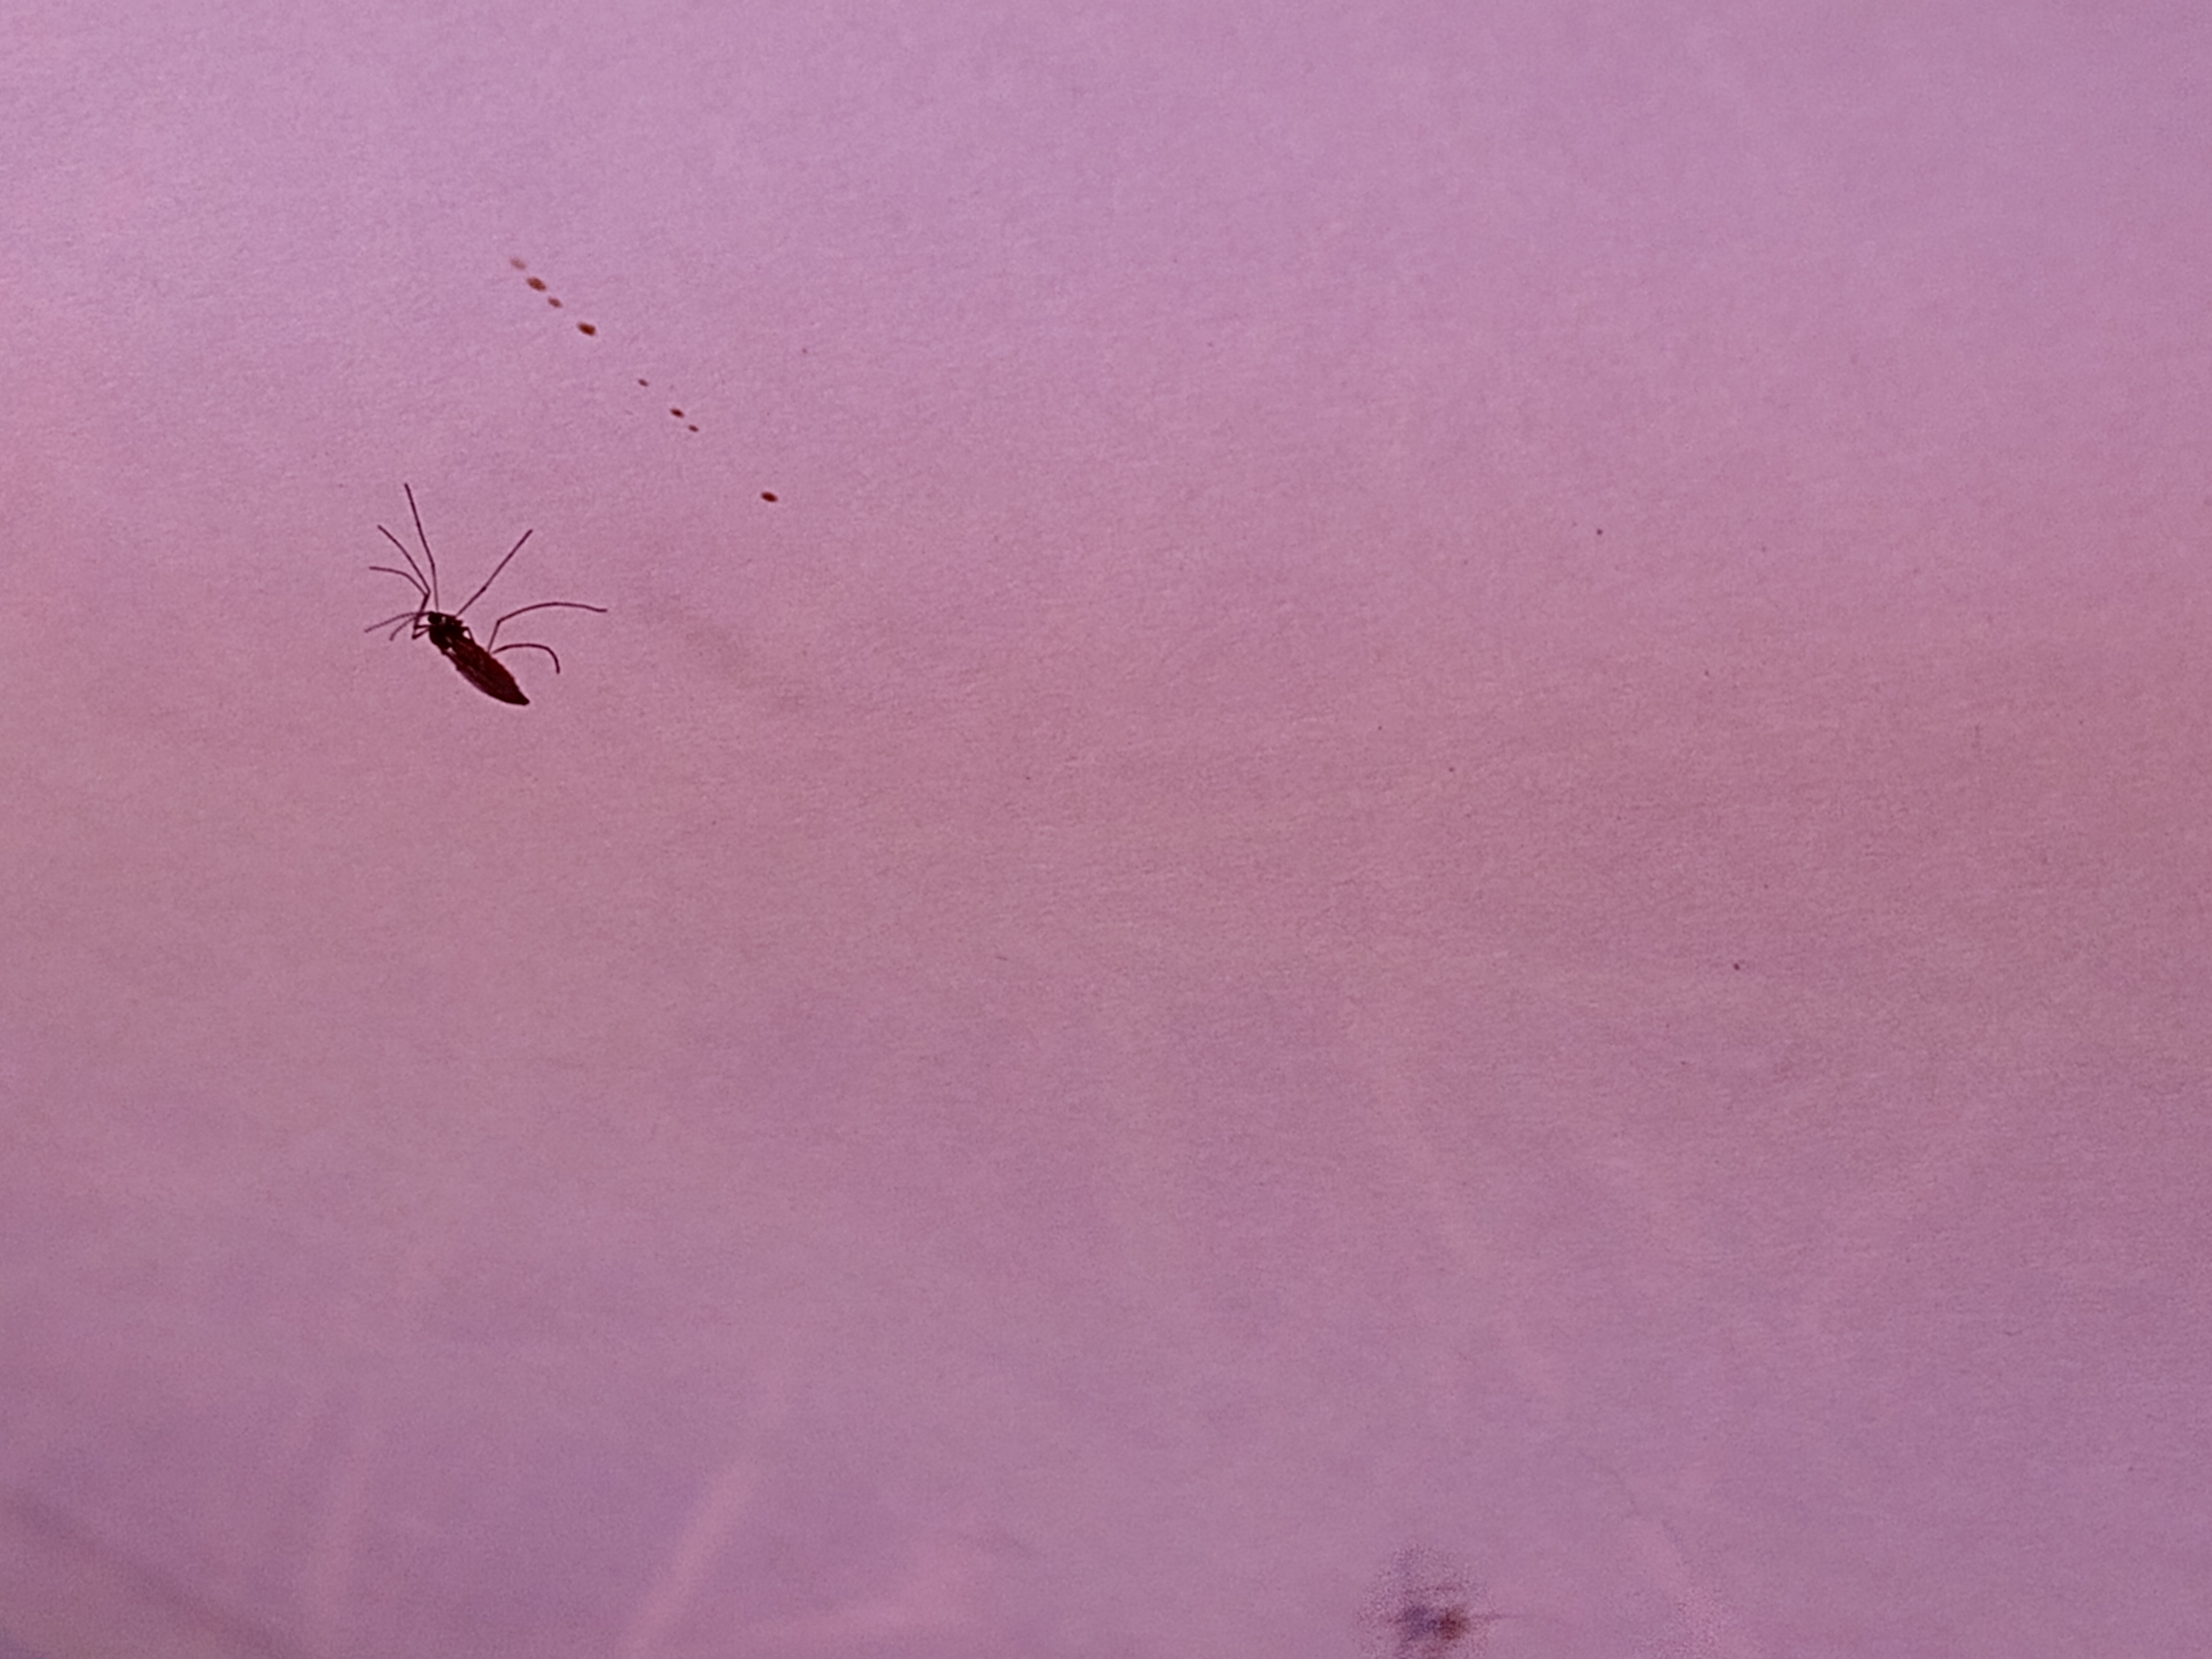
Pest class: hessian_fly